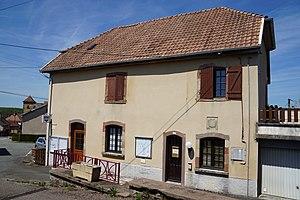
Mairie de Granges-le-Bourg.
Granges-le-Bourg est une commune française située dans le département de la Haute-Saône, en région Bourgogne-Franche-Comté.